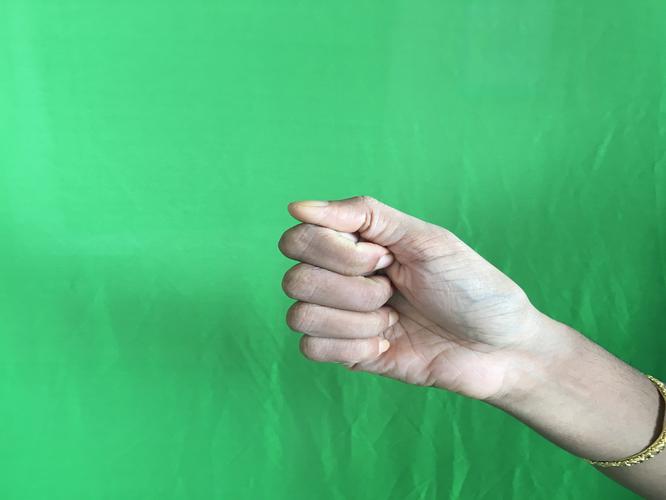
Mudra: Mushti
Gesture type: single_hand